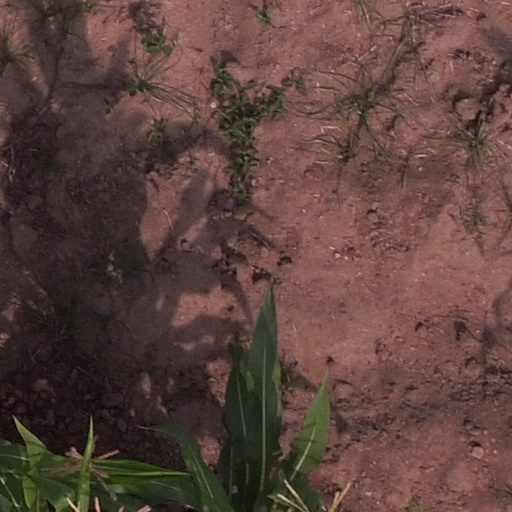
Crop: maize; corn